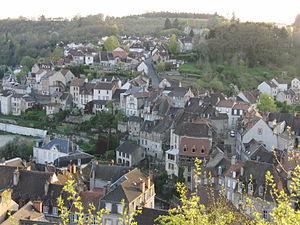
Aubusson vue